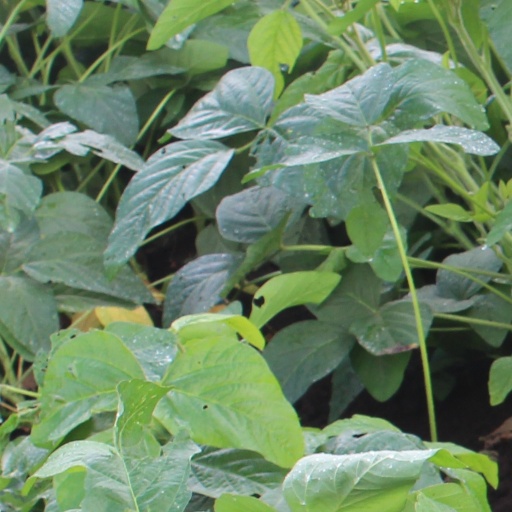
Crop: soybean